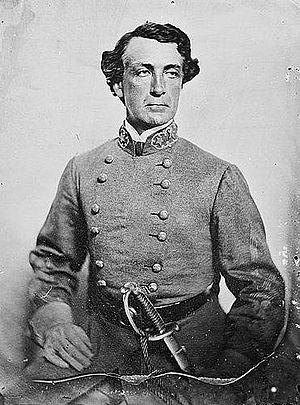
Martin Luther Smith est un soldat américain et un ingénieur civil, servant comme major général dans l'armée des États confédérés. Smith est l'un des rares généraux natif des États nordistes à combattre pour la Confédération, parce qu'il l'a servi la plus grande partie du début de sa carrière militaire dans le Sud avec les ingénieurs topographes de l'armée des États-Unis, et a épousé une femme originaire d'Athens, en Géorgie. Il planifie et construit les défenses de Vicksburg.